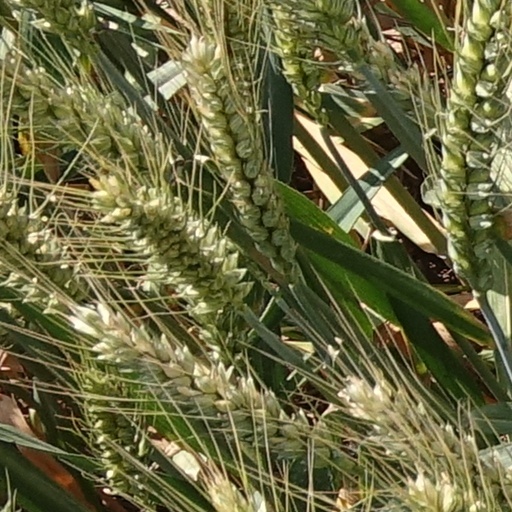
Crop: wheat